Women in the Second Spanish Republic

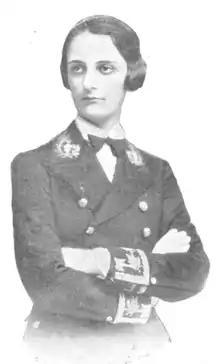
Pilar Careaga in 1932.

Some women in the Margaritas came from the women's section of Catholic Action. For many Margaritas, it was important to defend their religion and traditions. Their traditions revolved around creating an earthly version of the Holy Family. Fathers were in charge, and mothers were pious while their children were obedient.